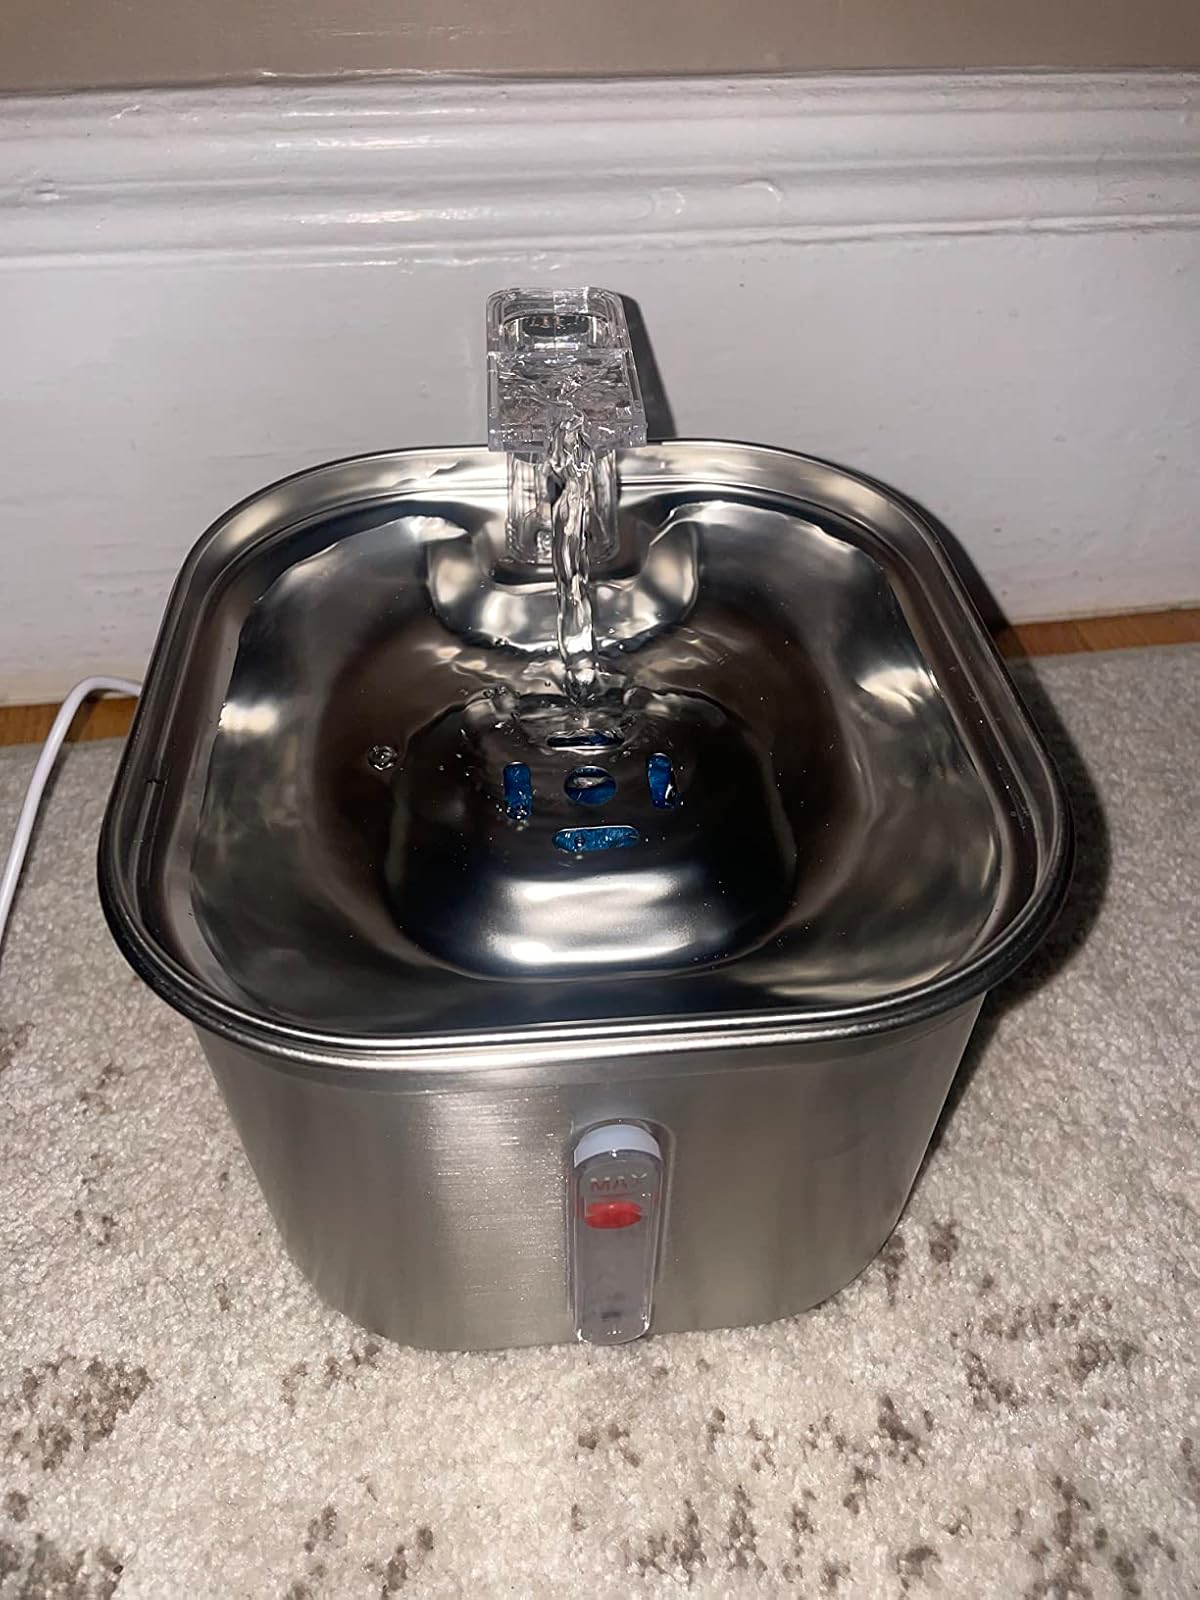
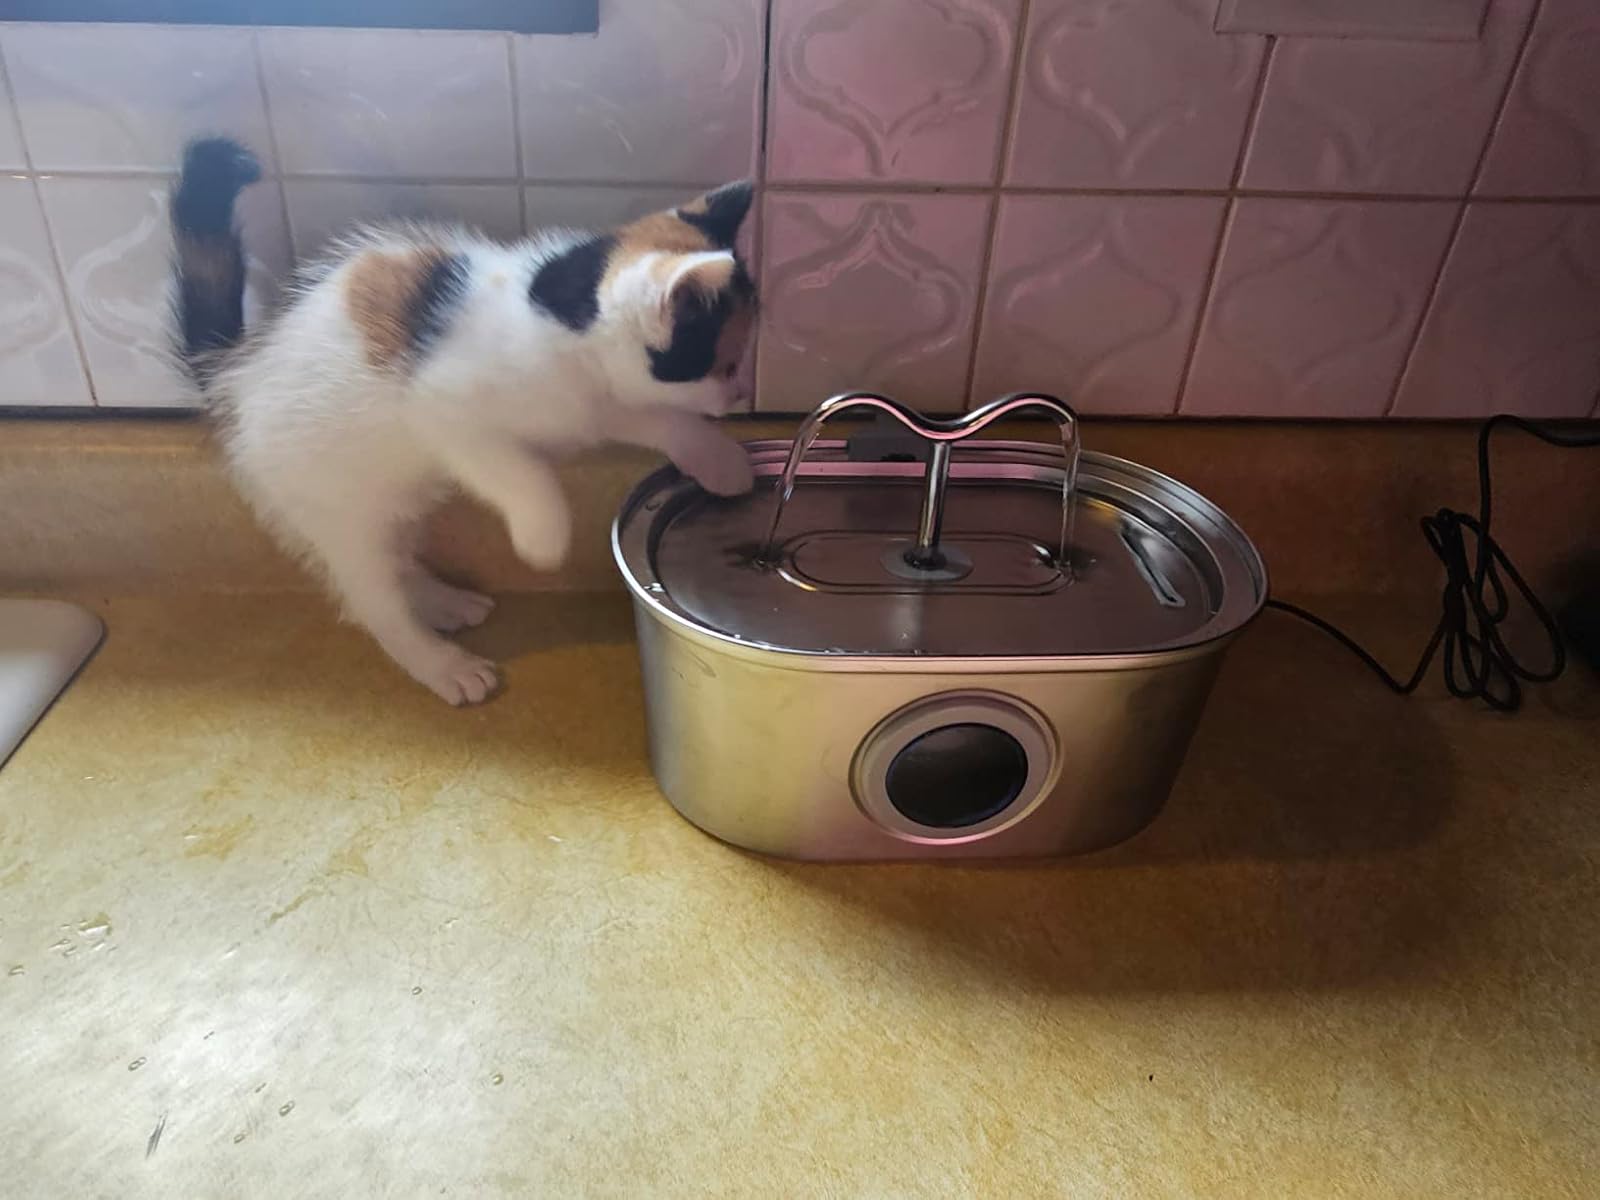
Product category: items_bowl
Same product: no